Jason Klumb

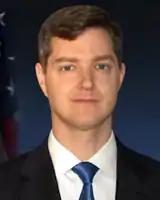
Regional AdministratorThe Heartland Region

Jason O. Klumb (born August 24, 1968) was the Regional Administrator of The Heartland Region of the U.S. General Services Administration. Klumb was appointed to the lead GSA's Heartland Region by President Barack Obama in February 2010. He is currently an attorney/advisor in private practice, a PhD graduate, and a Colonel in the Missouri National Guard.